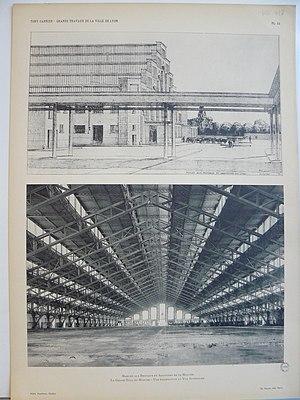
Les abattoirs de la Mouche